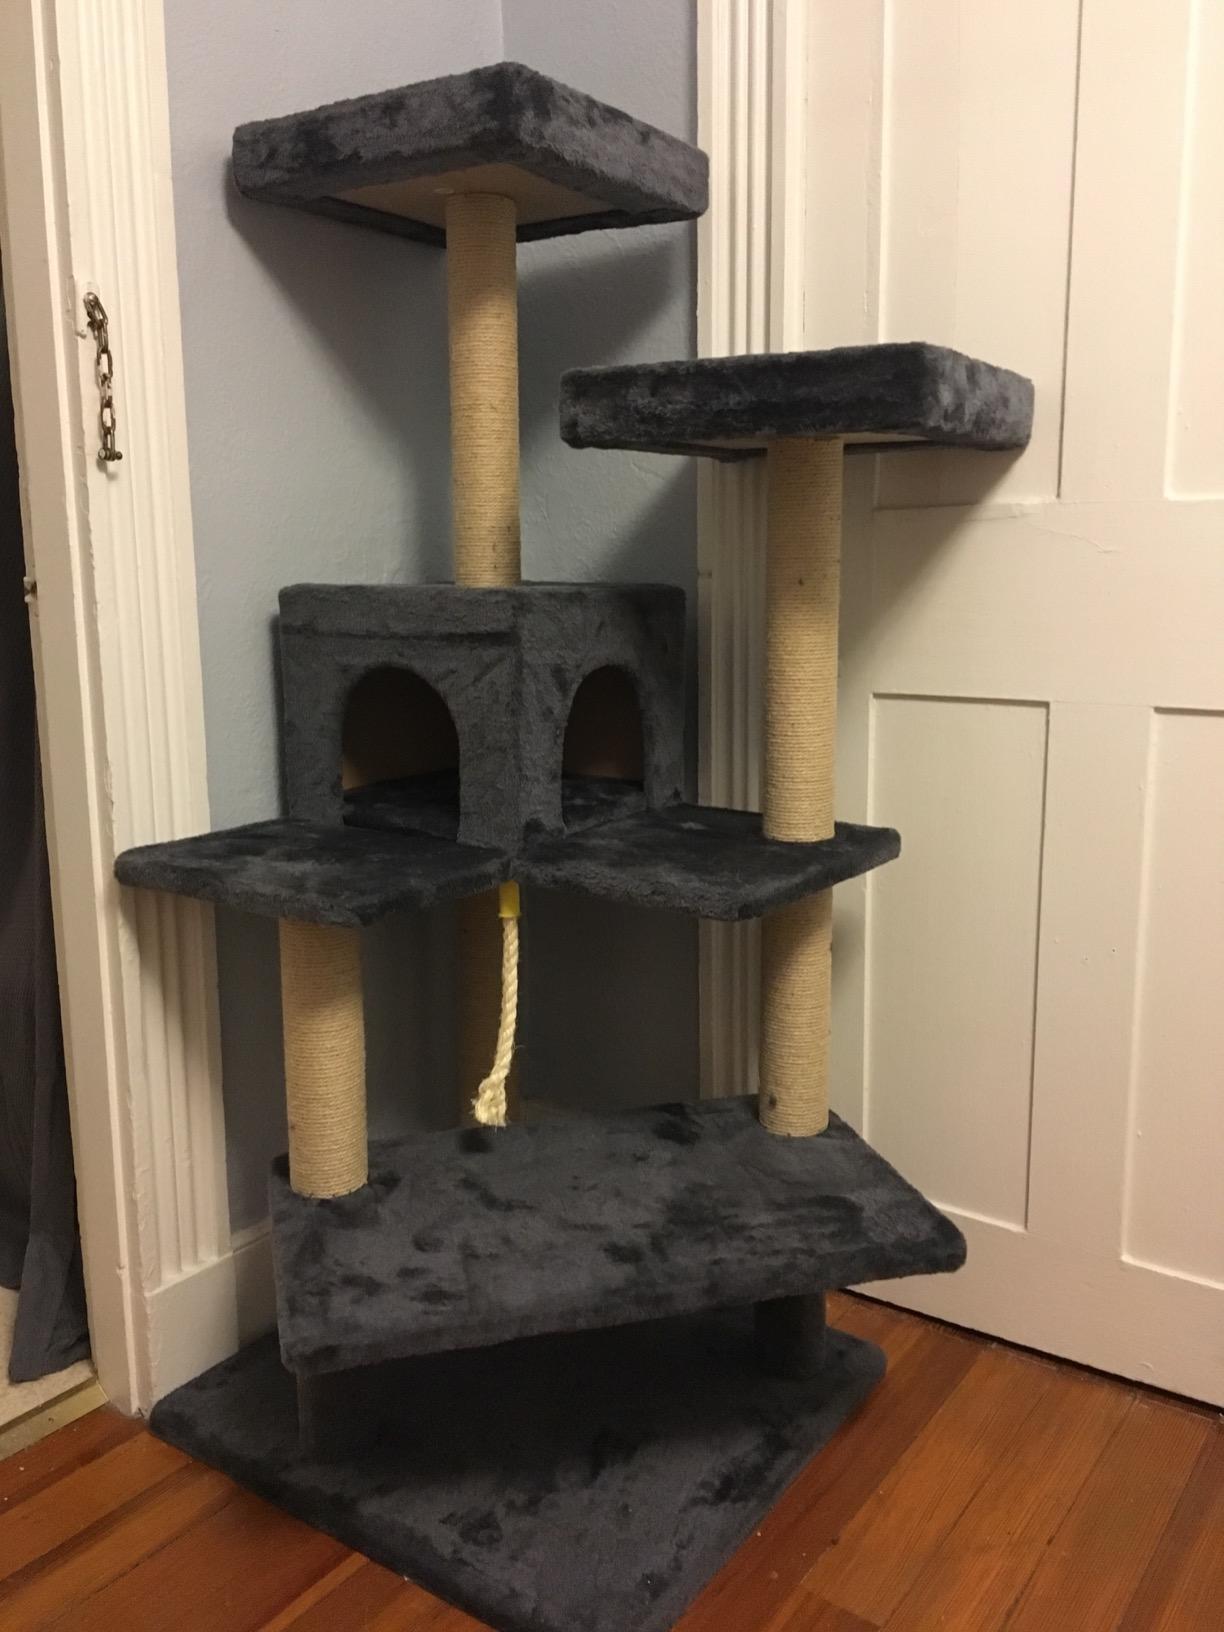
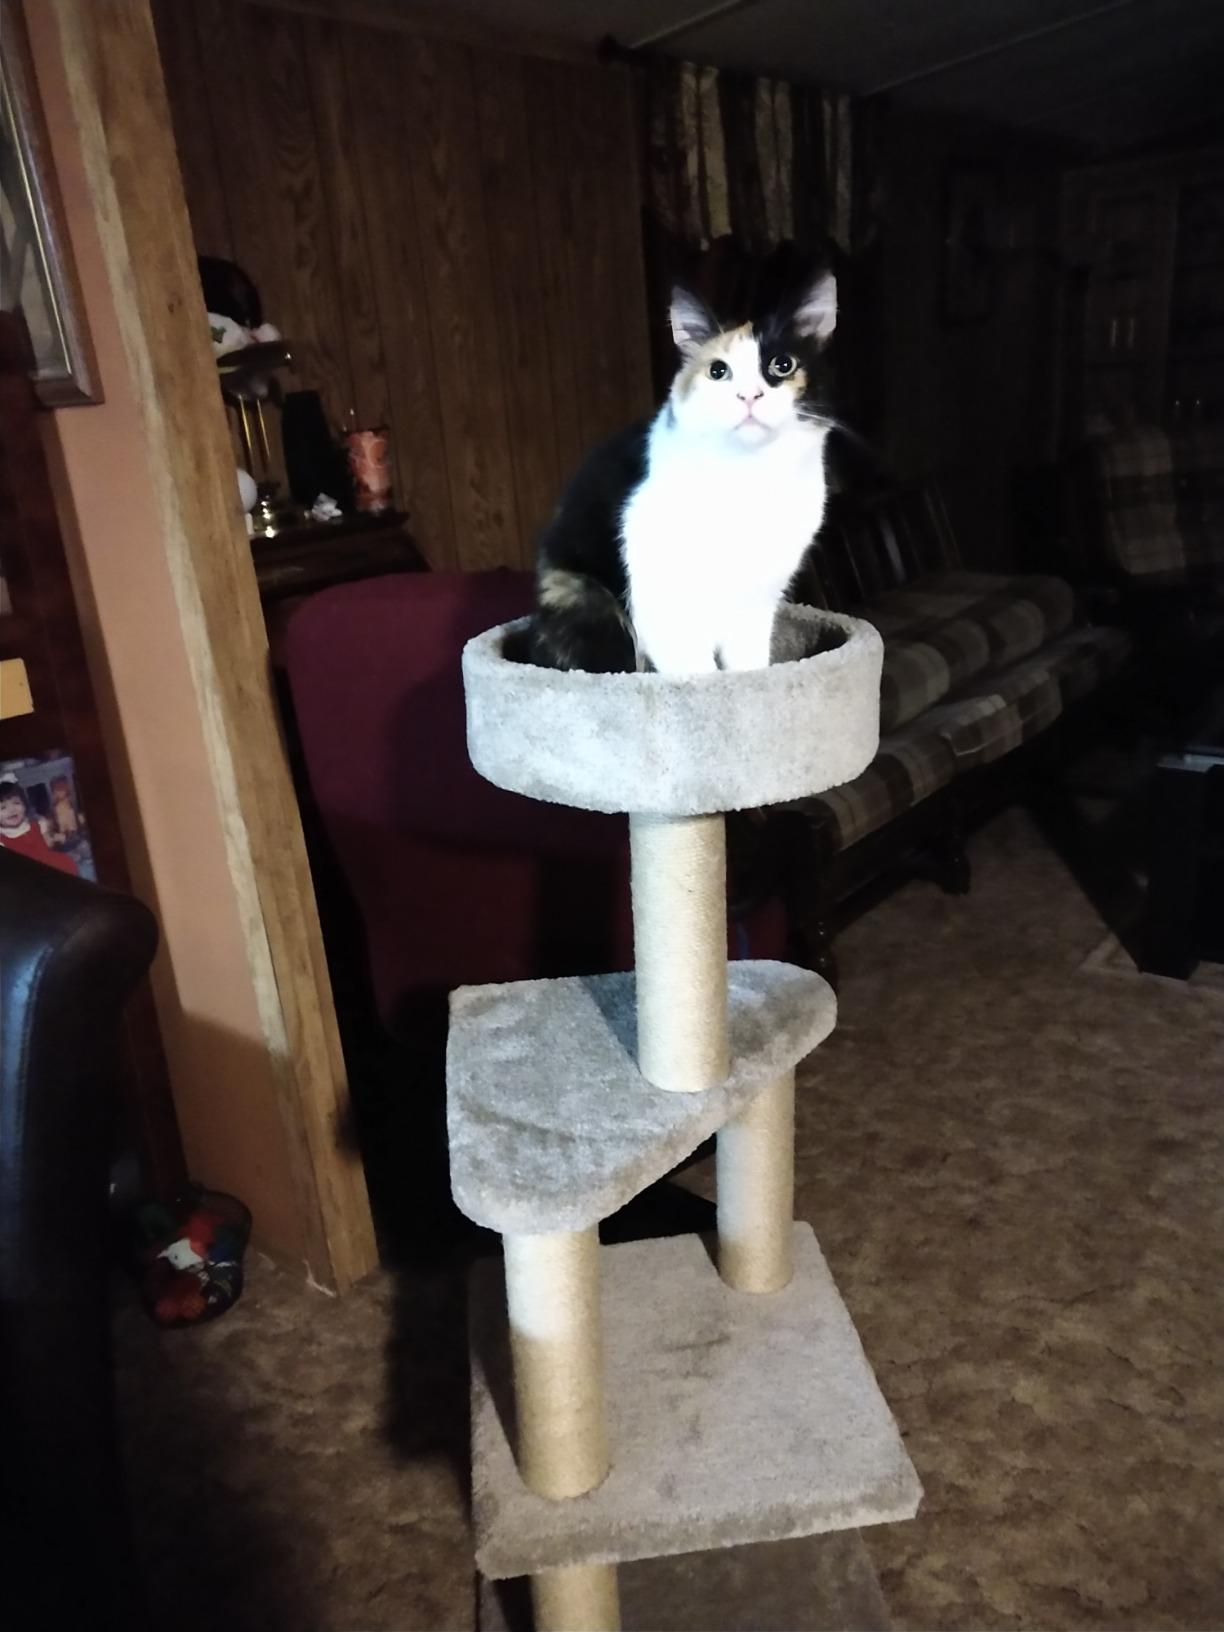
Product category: items_cat tree
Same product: no